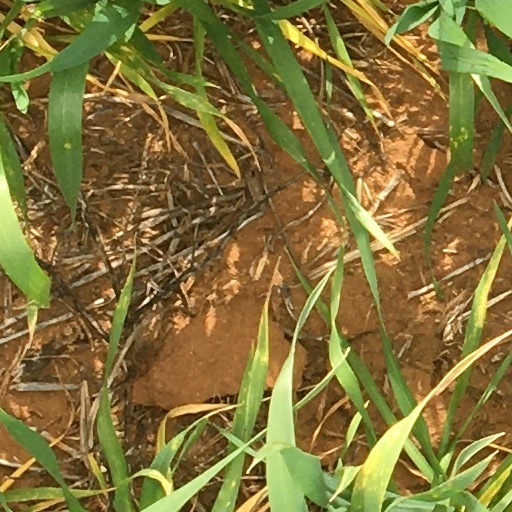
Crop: wheat